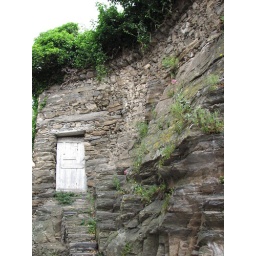
mysterious door in the rock